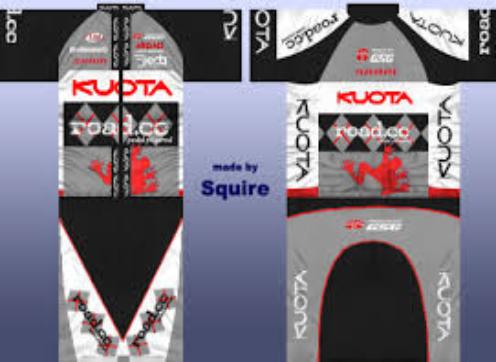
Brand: Kuota
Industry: Transportation